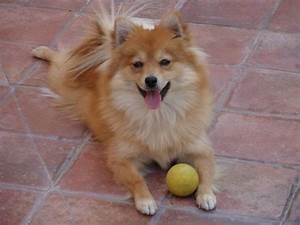
dog